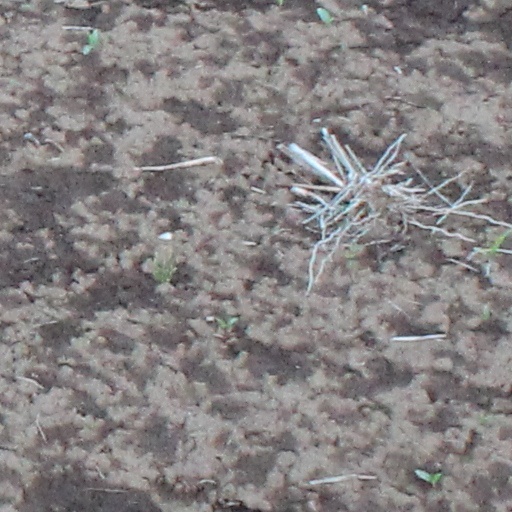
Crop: wheat